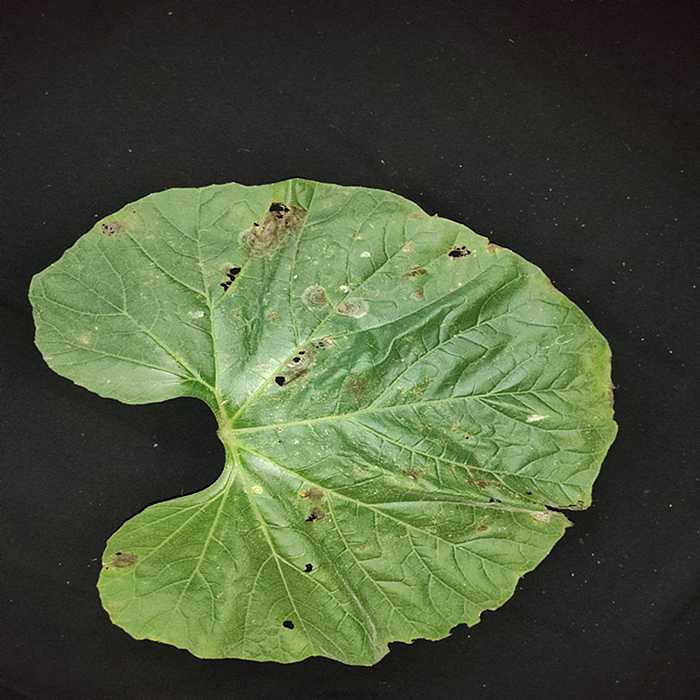
Plant: Bottle gourd
Label: Anthracnose